Karl Ludwig von Phull

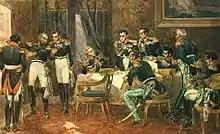
Military Council of Tsar Alexander in Drissa (held on July 1, 1812). Painting by Aleksandrs Apsītis (1912)

Phull entered the Prussian Army in 1777, serving near King Frederick II and becoming a member of the Prussian General Staff in 1781. Having participated in the Rhine campaign of 1793 in the First Coalition, he was promoted to Oberst in 1798 and Generalmajor in 1805. As the Departementschef of the General Staff since 1804, he was Frederick William III's chief of staff during the Battle of Jena-Auerstedt in 1806.